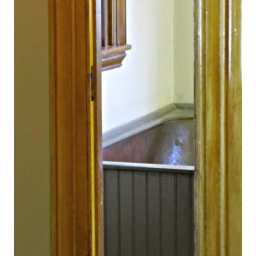
They had a bathtub in the house